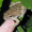
Label: frog